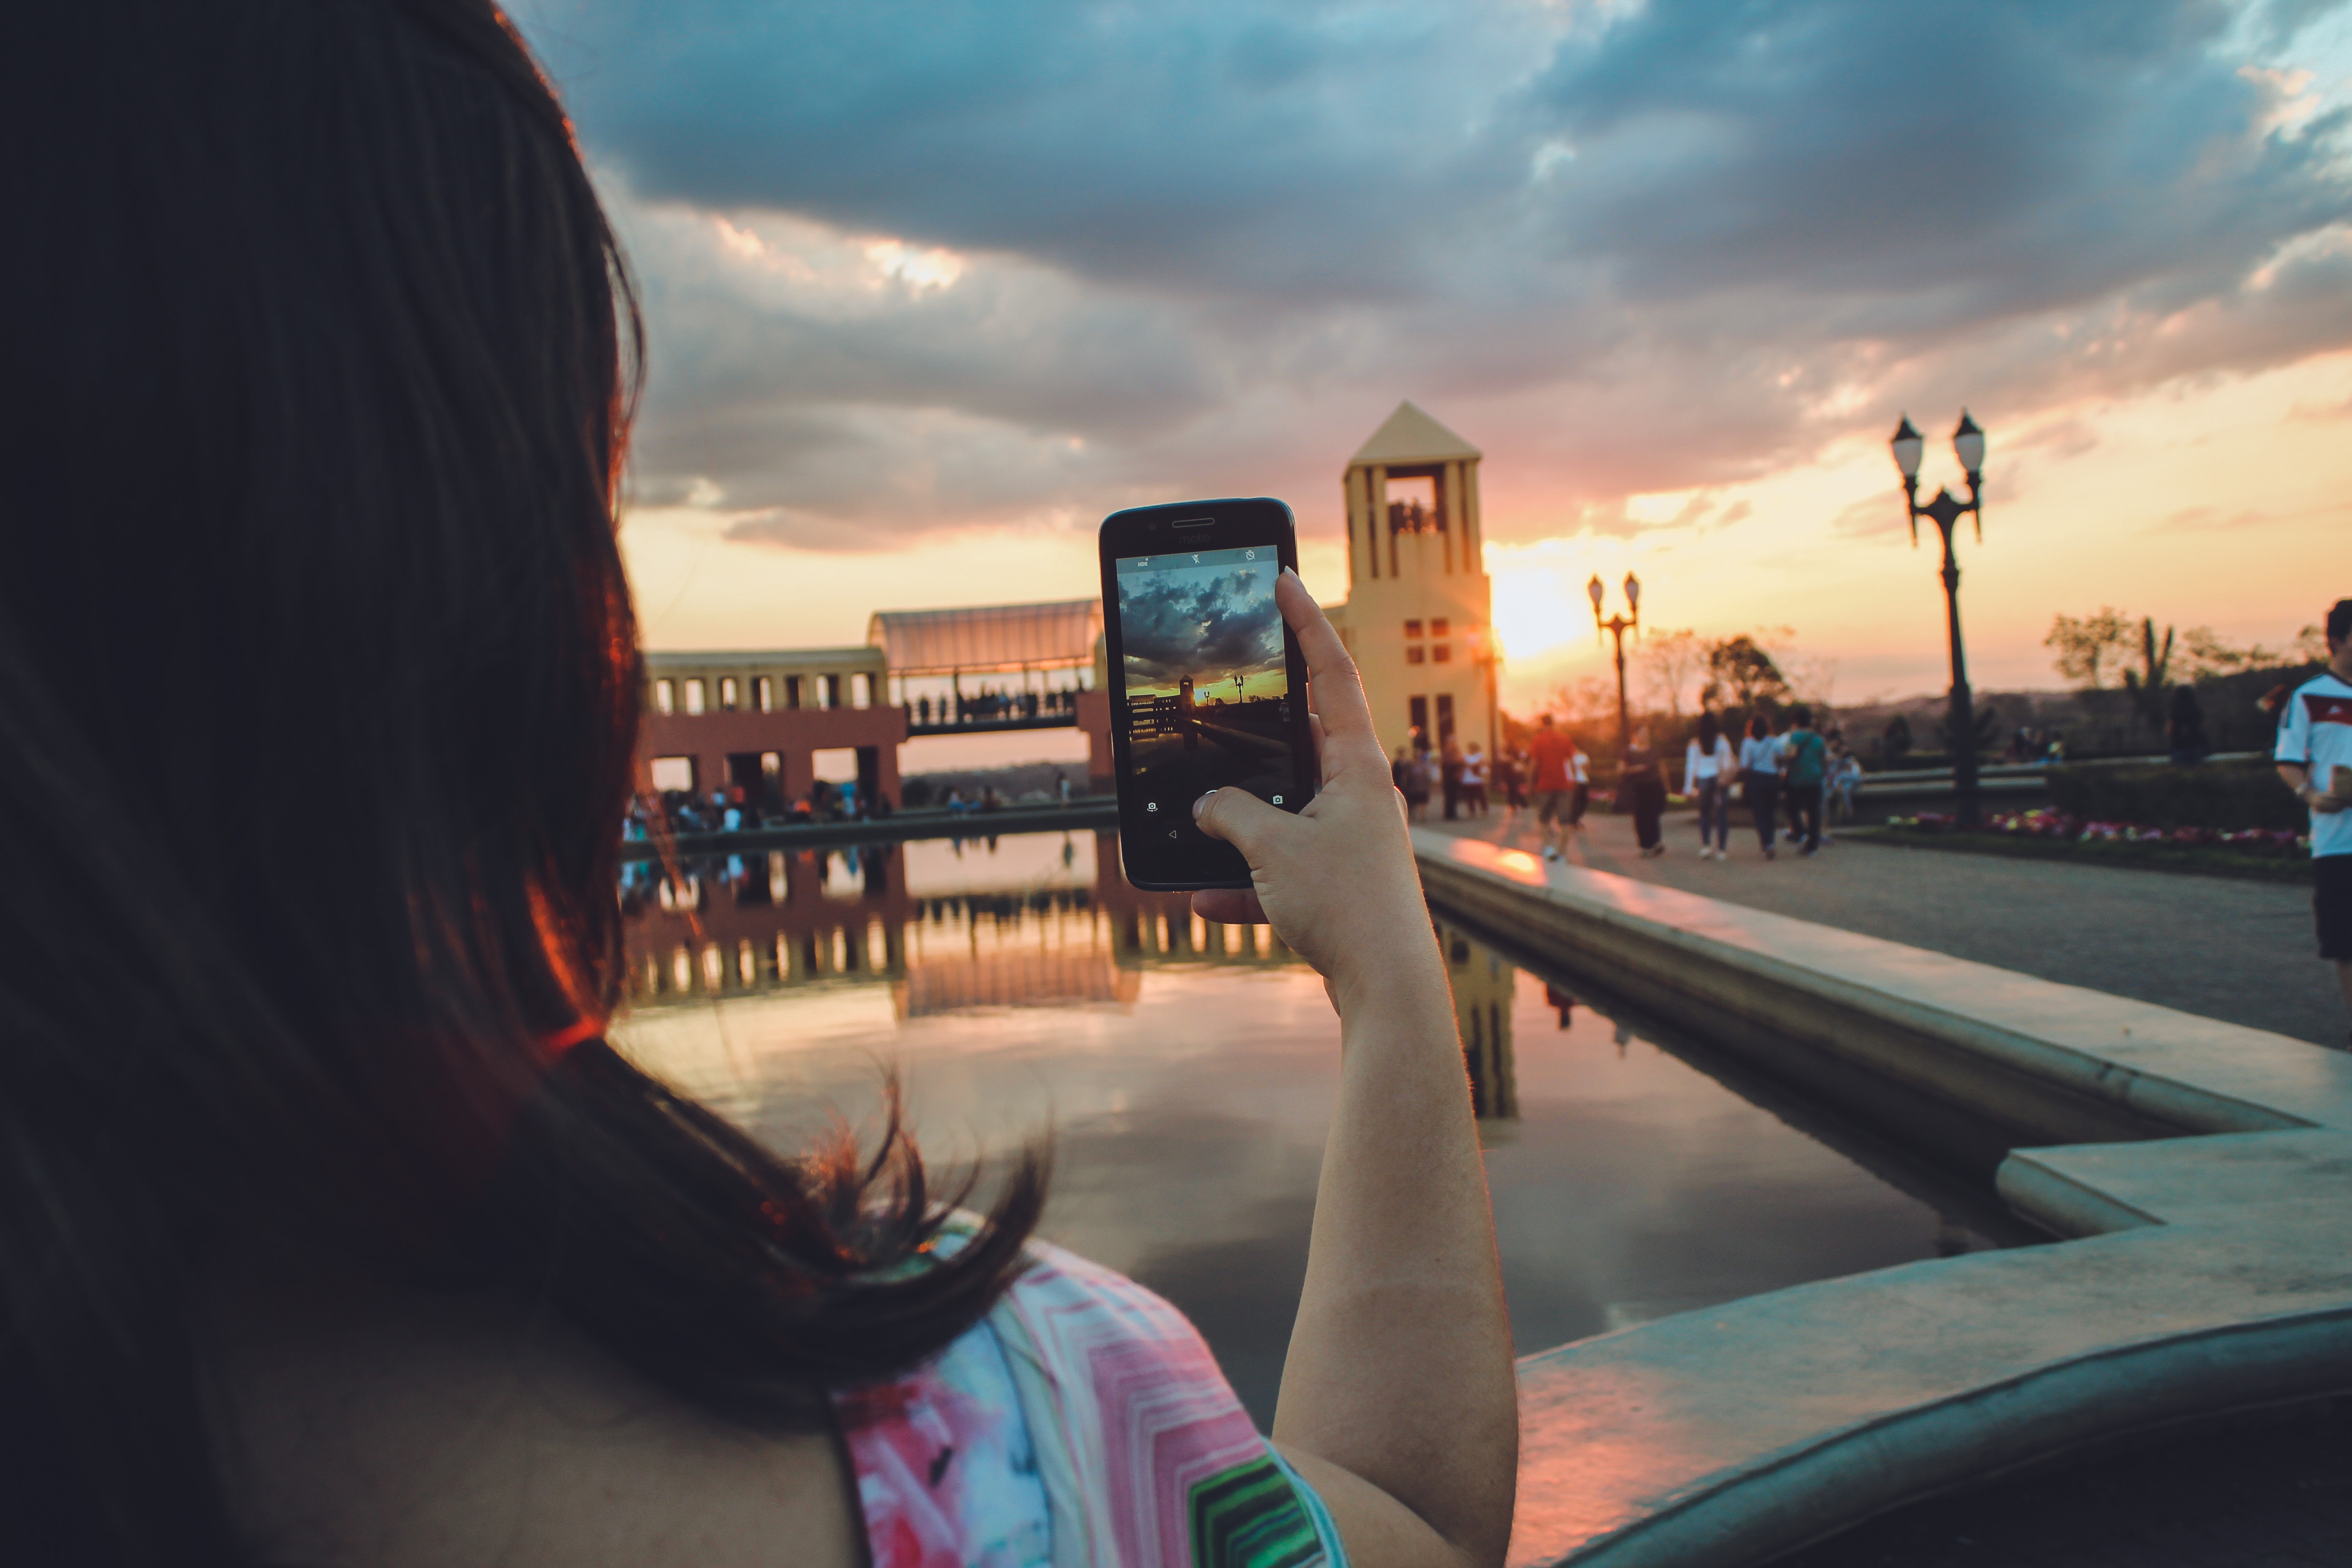
sky, cloud, reflection, morning, fun, evening, summer, vacation, tourism, sunset, architecture, sunlight, night, city, street, leisure, travel, road, games, vehicle